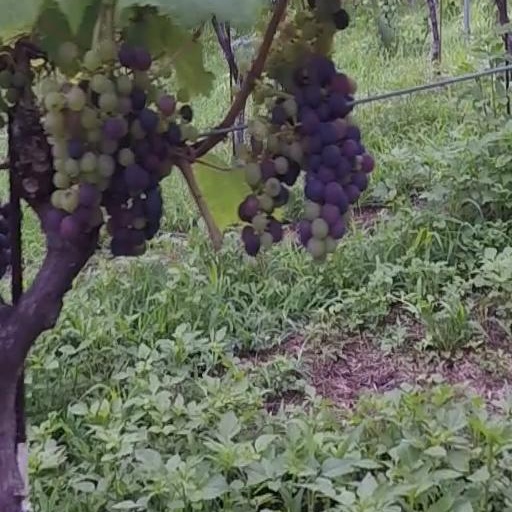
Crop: grape